Massawa

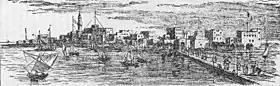
Massawa in the 19th century

Massawa rose to prominence when it was captured by the Ottoman Empire in 1557. The Ottomans tried to make it the capital of Habesh Eyalet. Under Özdemir Pasha, Ottoman troops then attempted to conquer the rest of Eritrea. Due to resistance as well as sudden and unexpected demands for more, the Ottomans did not conquer the rest of Eritrea. The Ottoman authorities then tried to place the city and its immediate hinterlands under the control of one of the aristocrats of the Balaw people, whom they wanted to appoint "Naib of Massawa" and almost made answerable to the Ottoman governor at Suakin. In the city's administration, the local qadi of the sharia court occupied a powerful position in the region, as documented starting from the 16th century to the 19th century his jurisdiction extended over a wide areas from the Habab in the north to the northern Afar coast. Ottoman interest in the city was revived in the early 19th century, when in 1809 a Turkish governor was appointed, and in 1813–23 an Egyptian one. From then on Ottoman governors were appointed regularly, and the naibs lost a part of their influence.